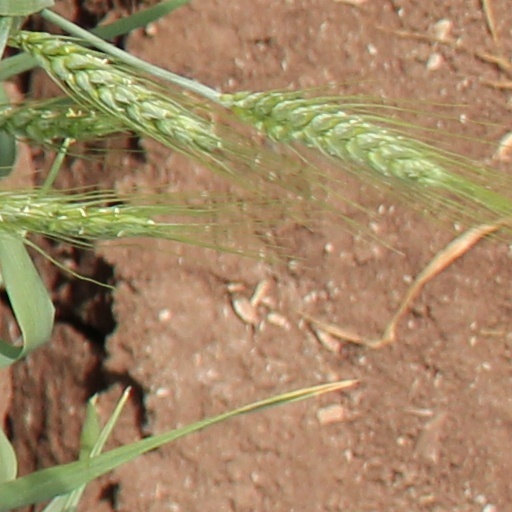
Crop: wheat